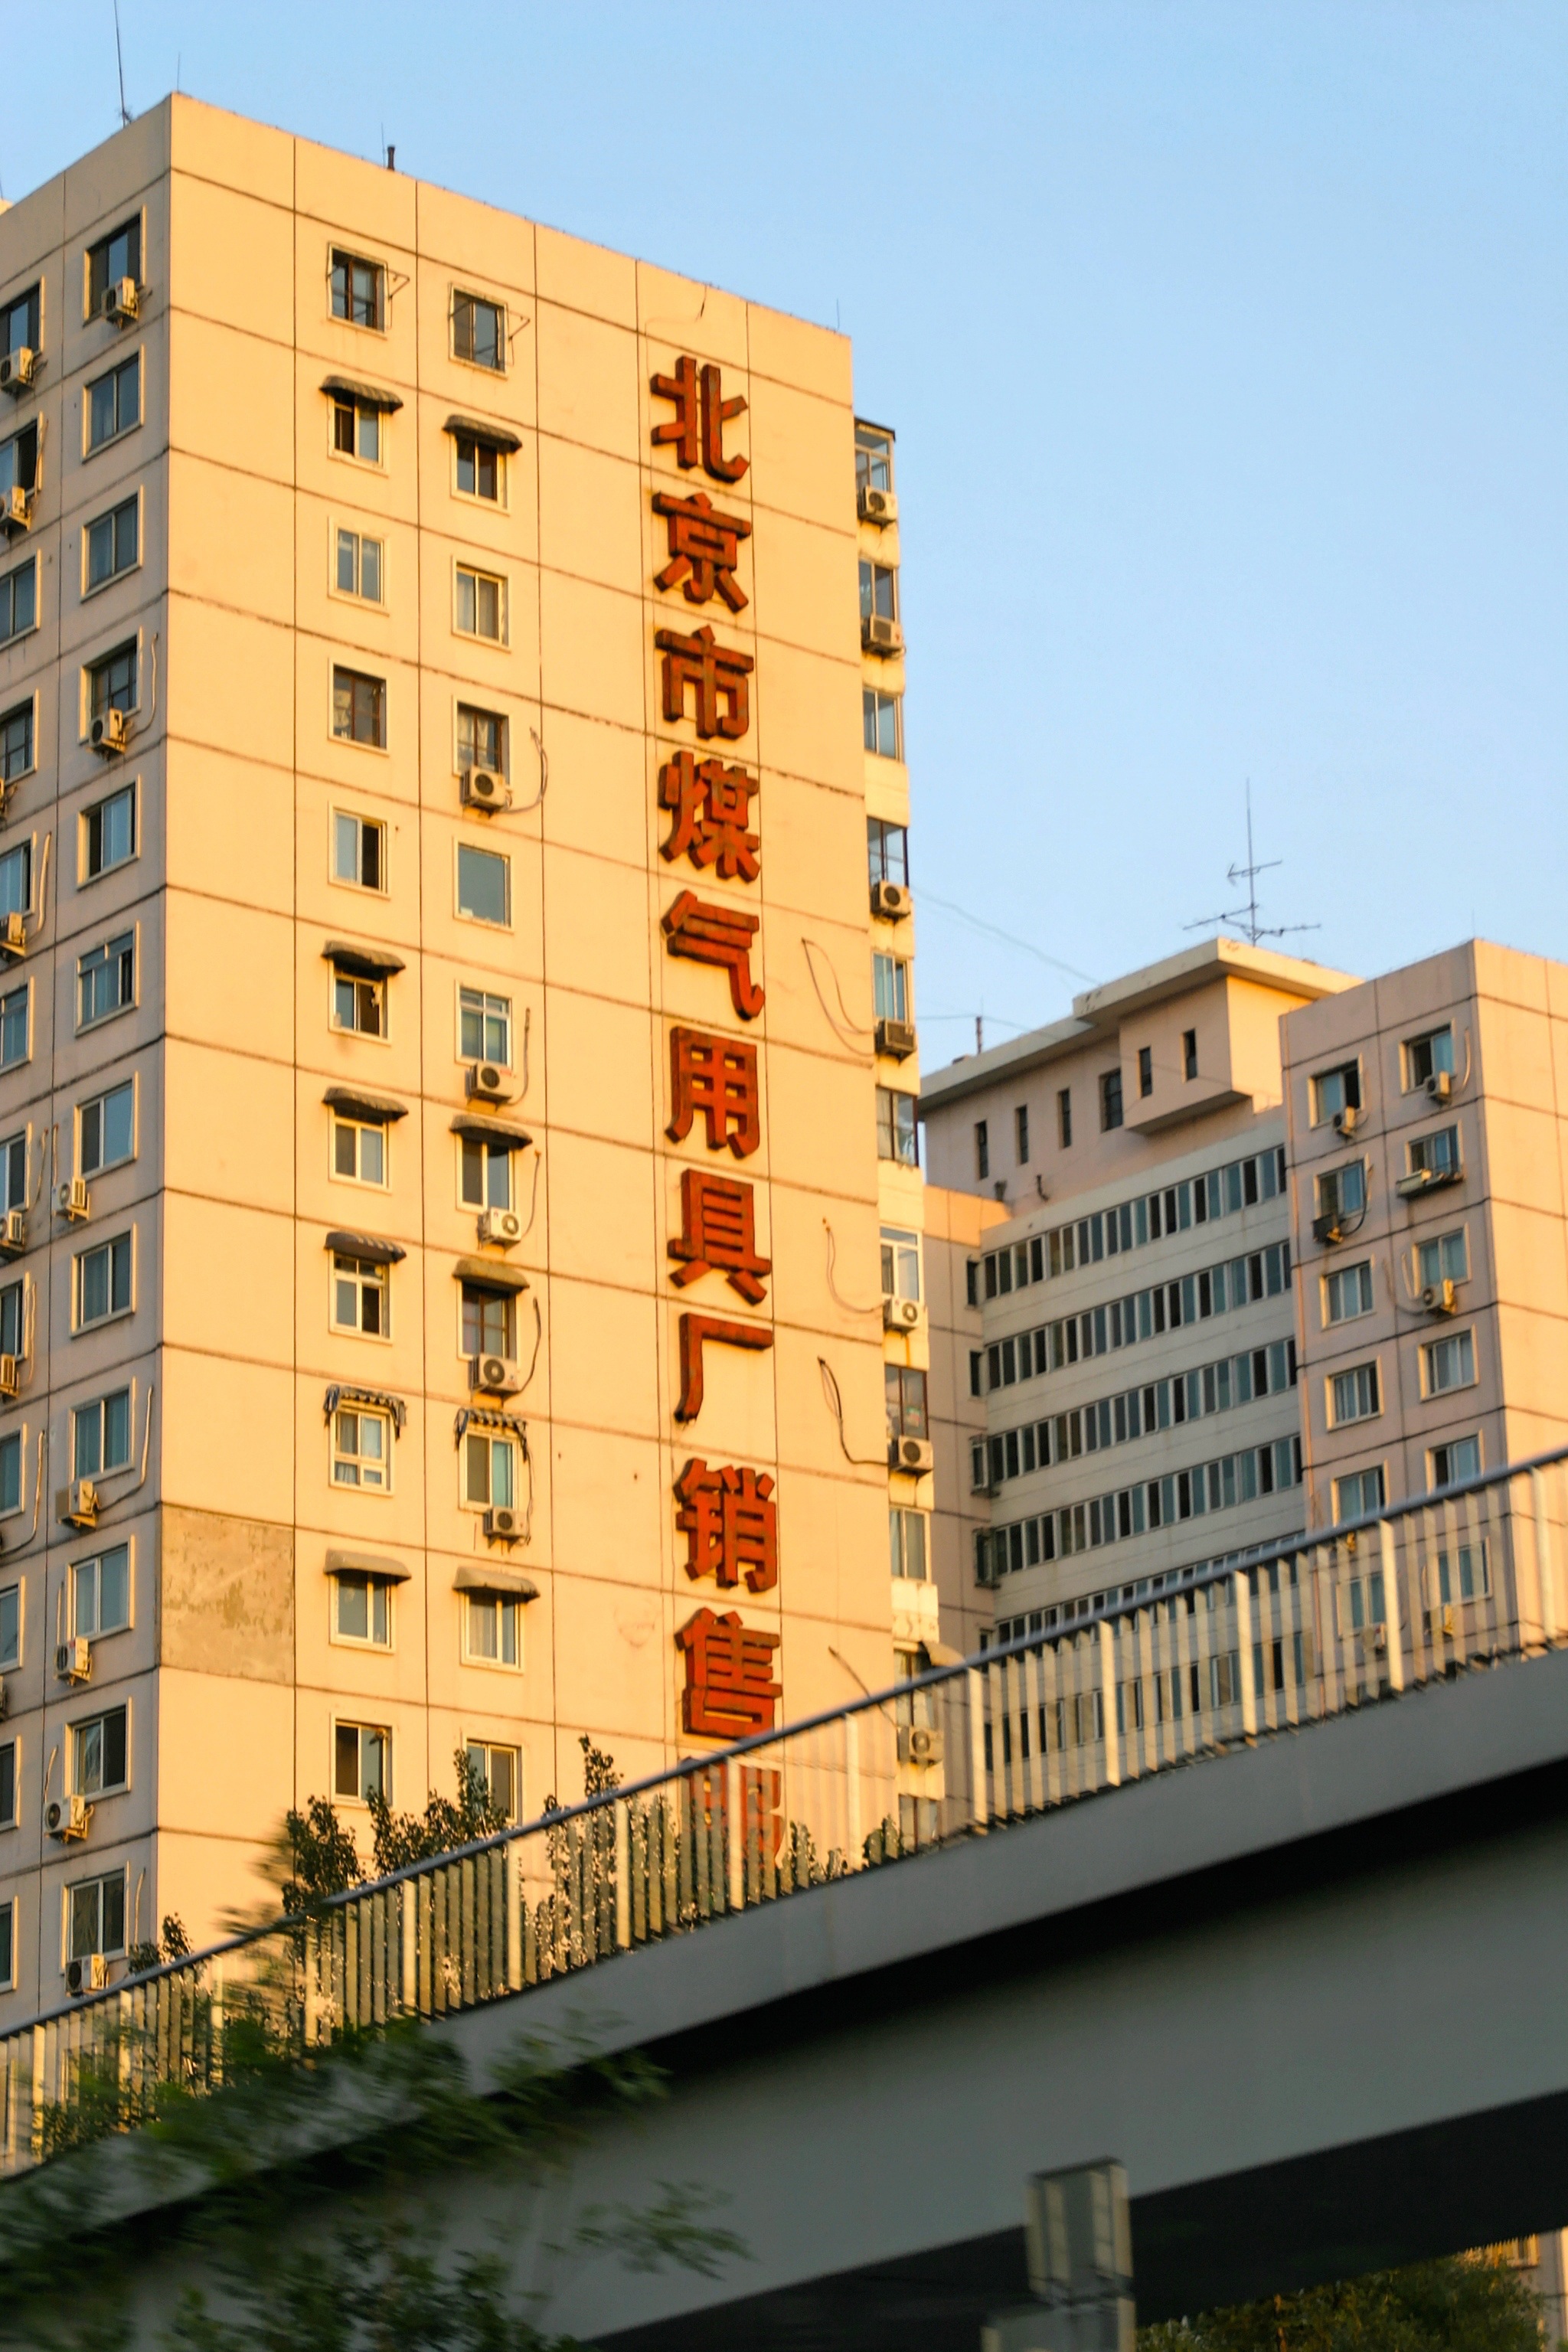
architecture, glass, building, city, skyscraper, stone, cityscape, downtown, plaza, landmark, facade, apartment, modern, tower block, mirroring, condominium, neighbourhood, urban area, residential area